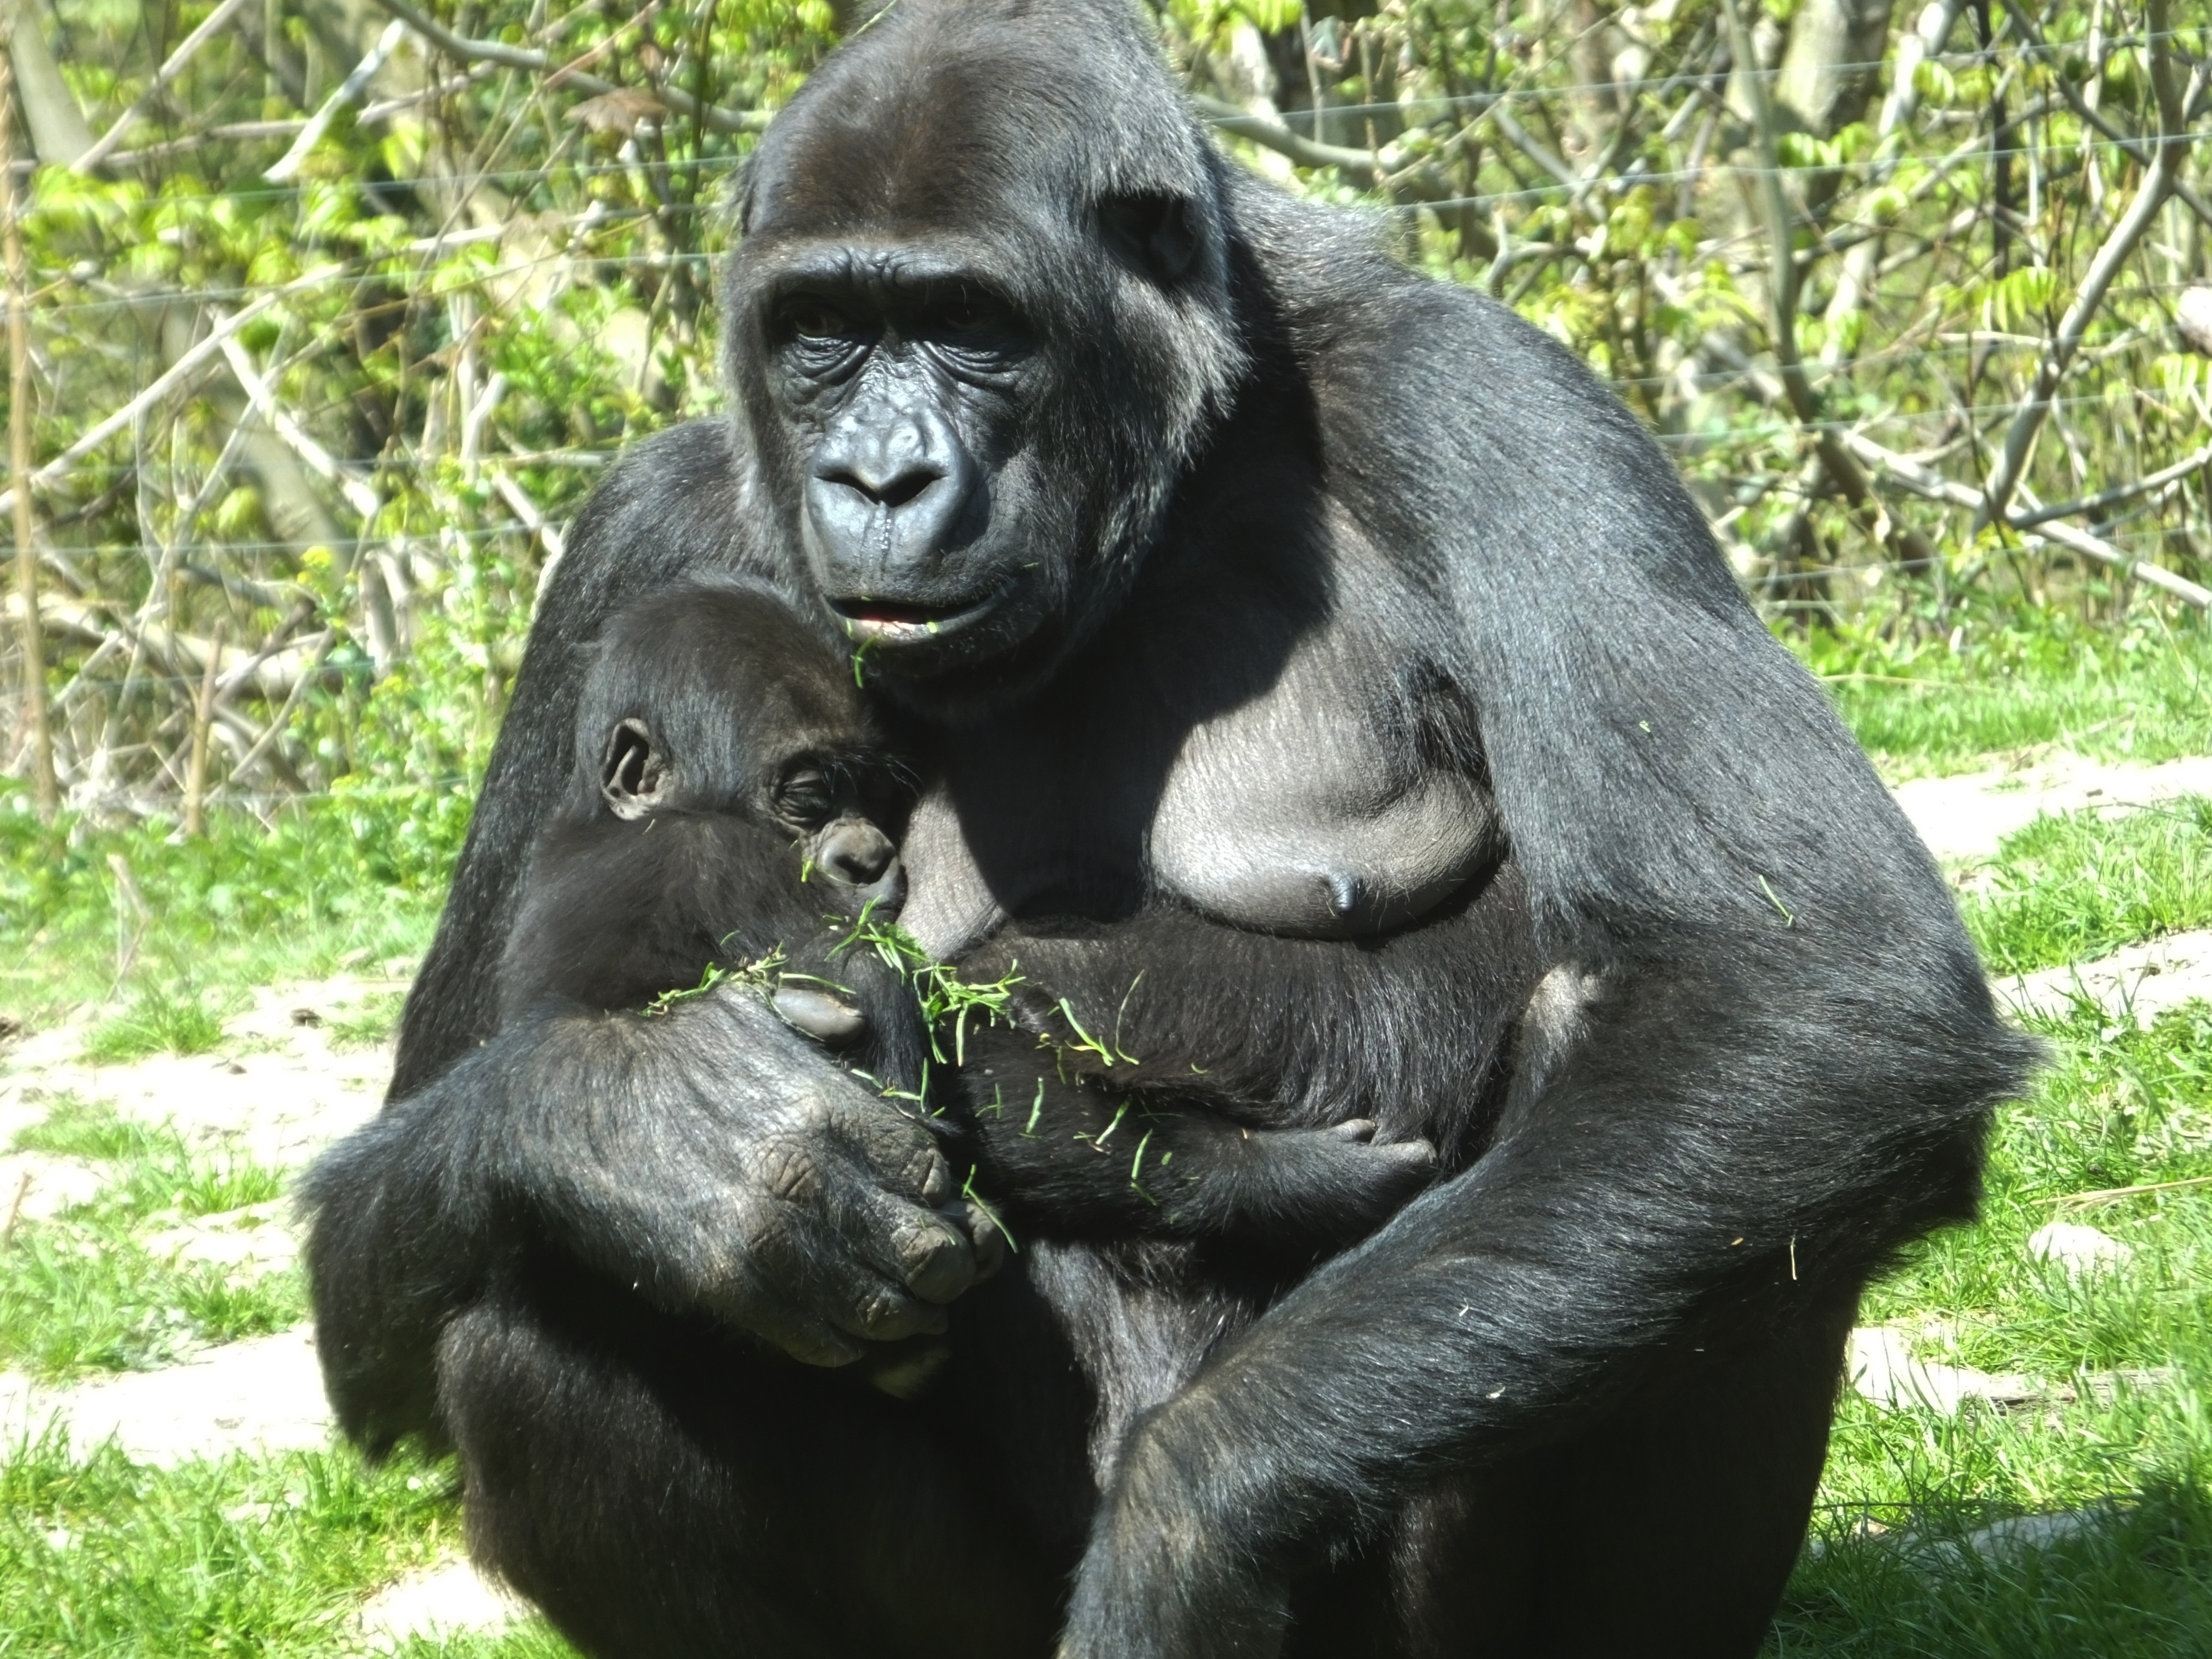
wildlife, zoo, mammal, dam, monkey, fauna, primate, gorilla, chimpanzee, ape, vertebrate, wild animals, monkey baby, western gorilla, great ape, common chimpanzee